Requiem (Young novel)

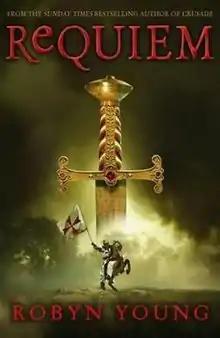

Requiem is a novel by Robyn Young set during the end of the ninth and final crusade. It was first published by E.P. Dutton in 2008.